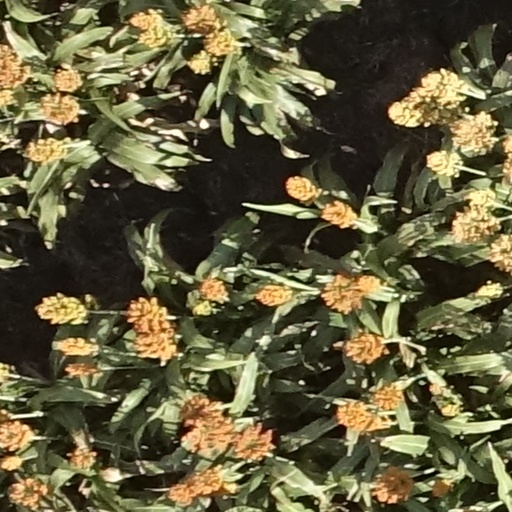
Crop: sorghum